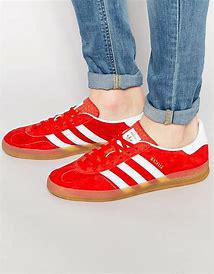
Brand: Adidas
Model: Gazelle